Fnac

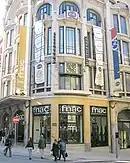
Fnac in Porto (Portugal)

In 2011, Fnac opened its first store in Africa, located in Morocco Mall in Casablanca, Morocco. In 2017, Fnac opened their second store in Morocco, located in Ibn Batouta Mall in Tangier. In 2018, they opened Fnac Anfa located in the city centre of Casablanca.